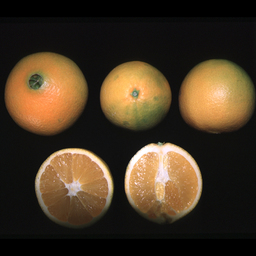
Label: peels